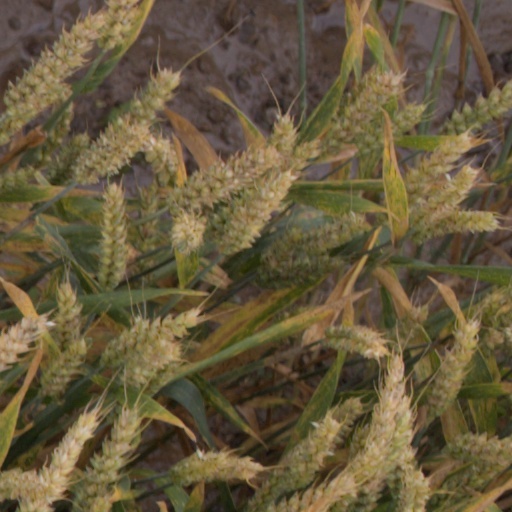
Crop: wheat